My Son (1925 film)

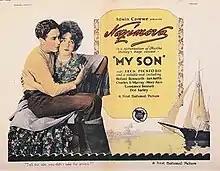
Lobby card

My Son is a 1925 American silent drama film directed by Edwin Carewe and starring Alla Nazimova. Carewe produced with First National who distributed the film.